University of Antioquia

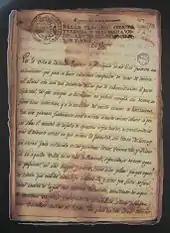
Royal Decree of February 9, 1801

The University of Antioquia was preceded by the Franciscan College, which was founded in 1803 after King Charles IV of Spain issued the Royal Decree of February 9, 1801, allowing the establishment of a college-convent in Villa de la Candelaria , Medellín.